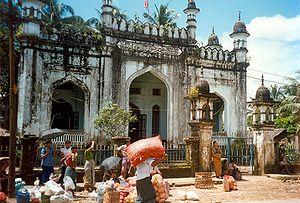
Moulmein, officiellement appelée aujourd'hui Mawlamyine ou Mawlamyaing est une ville de Birmanie et la capitale de l'État Môn. Son nom signifie « œil perdu », car un roi môn y perdit un de ses yeux. C'est aujourd'hui la troisième ville de Birmanie avec une population estimée à 500 000 habitants en 2009.